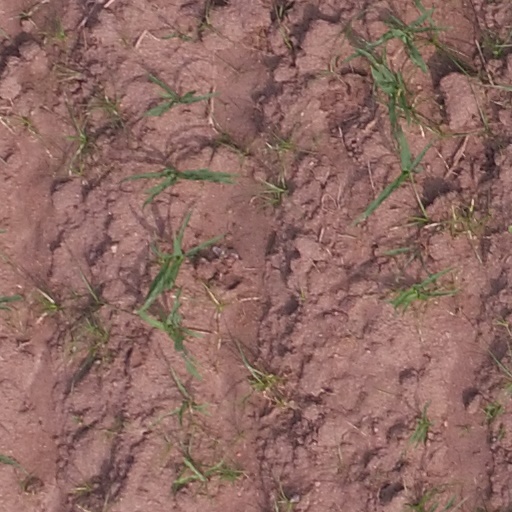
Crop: maize; corn